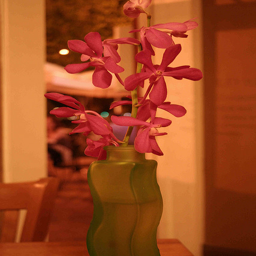
a vase that has some kind of flowers in it
A wavy looking vase of fresh pink flowers.
A small vase of pretty pink flowers sitting on a table.
A vase with water and flowers in it sitting on a table.
Flowers displayed on kitchen table, they are irises.